United Nations Security Council Resolution 551

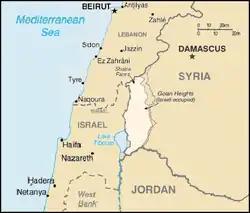
Golan Heights

United Nations Security Council resolution 551, adopted unanimously on 30 May 1984, considered a report by the Secretary-General regarding the United Nations Disengagement Observer Force. The Council noted its efforts to establish a durable and just peace in the Middle East but also expressed its concern over the prevailing state of tension in the area.